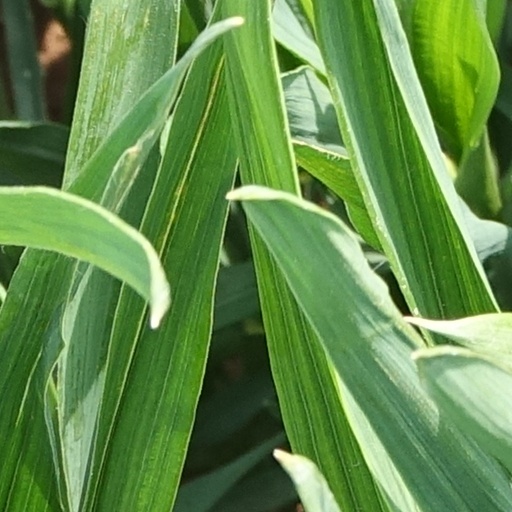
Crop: wheat